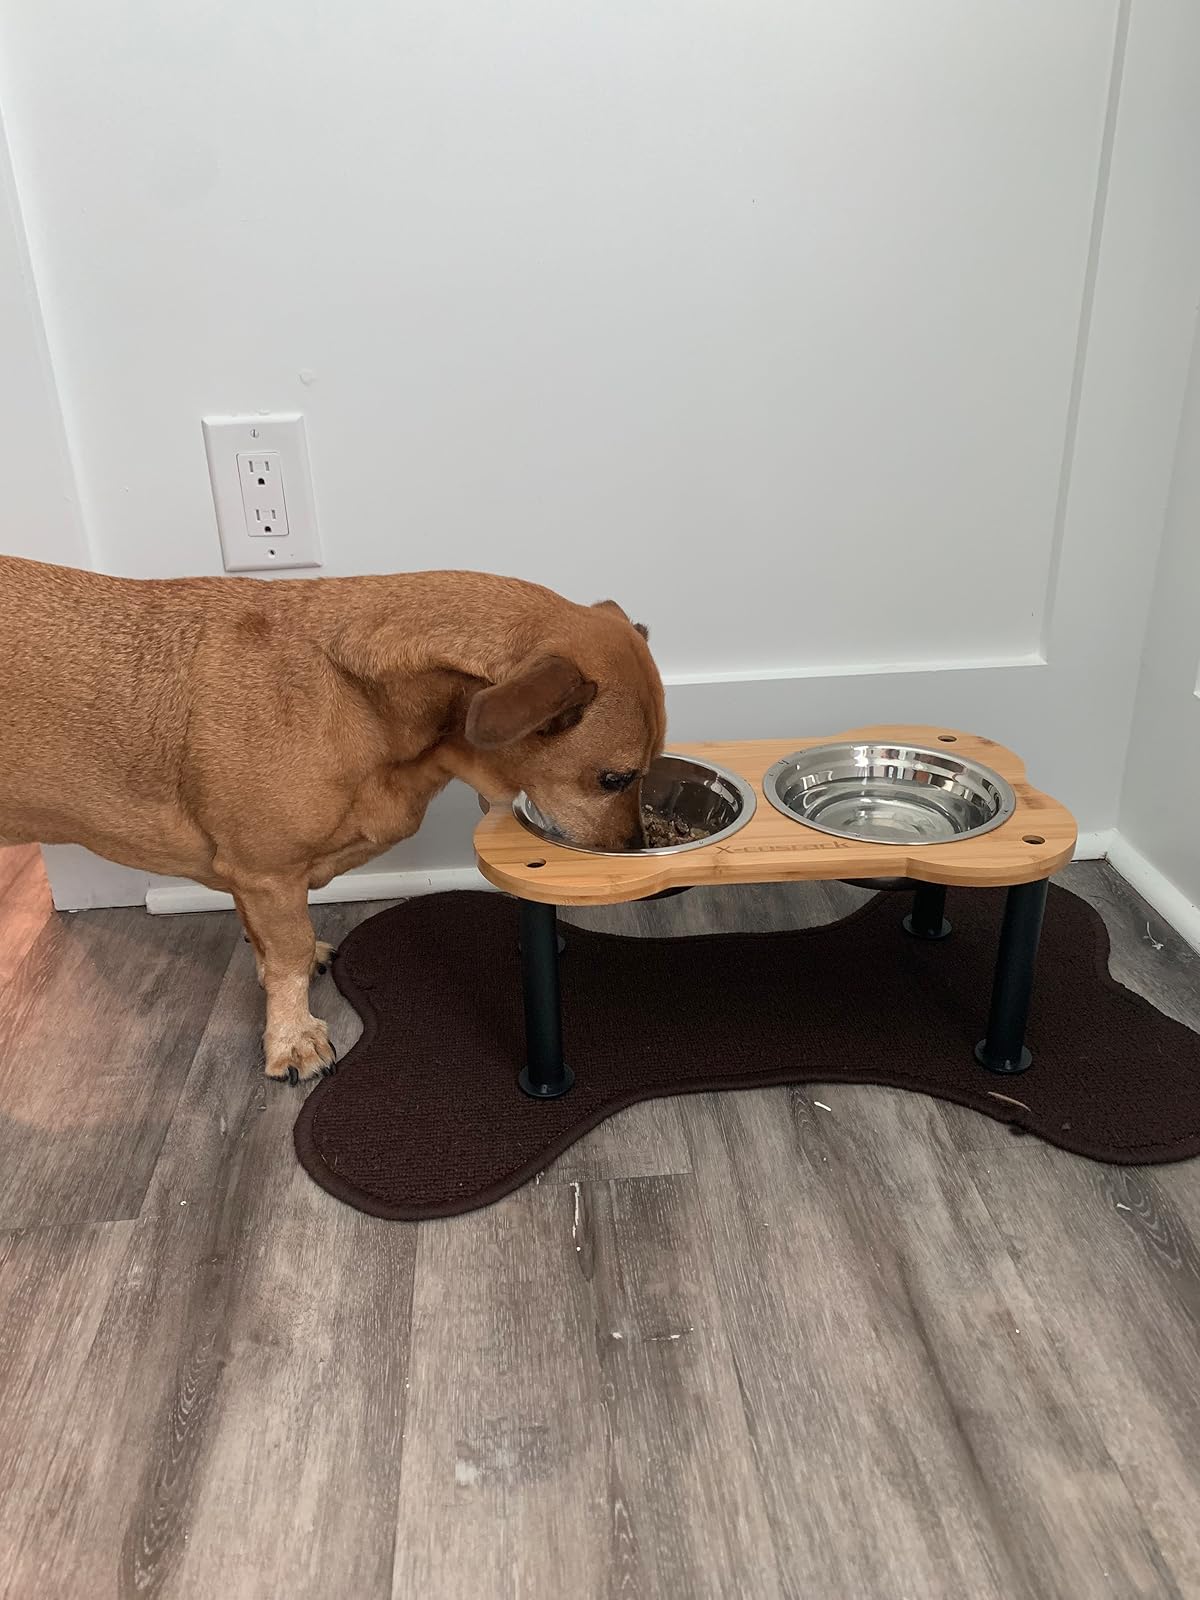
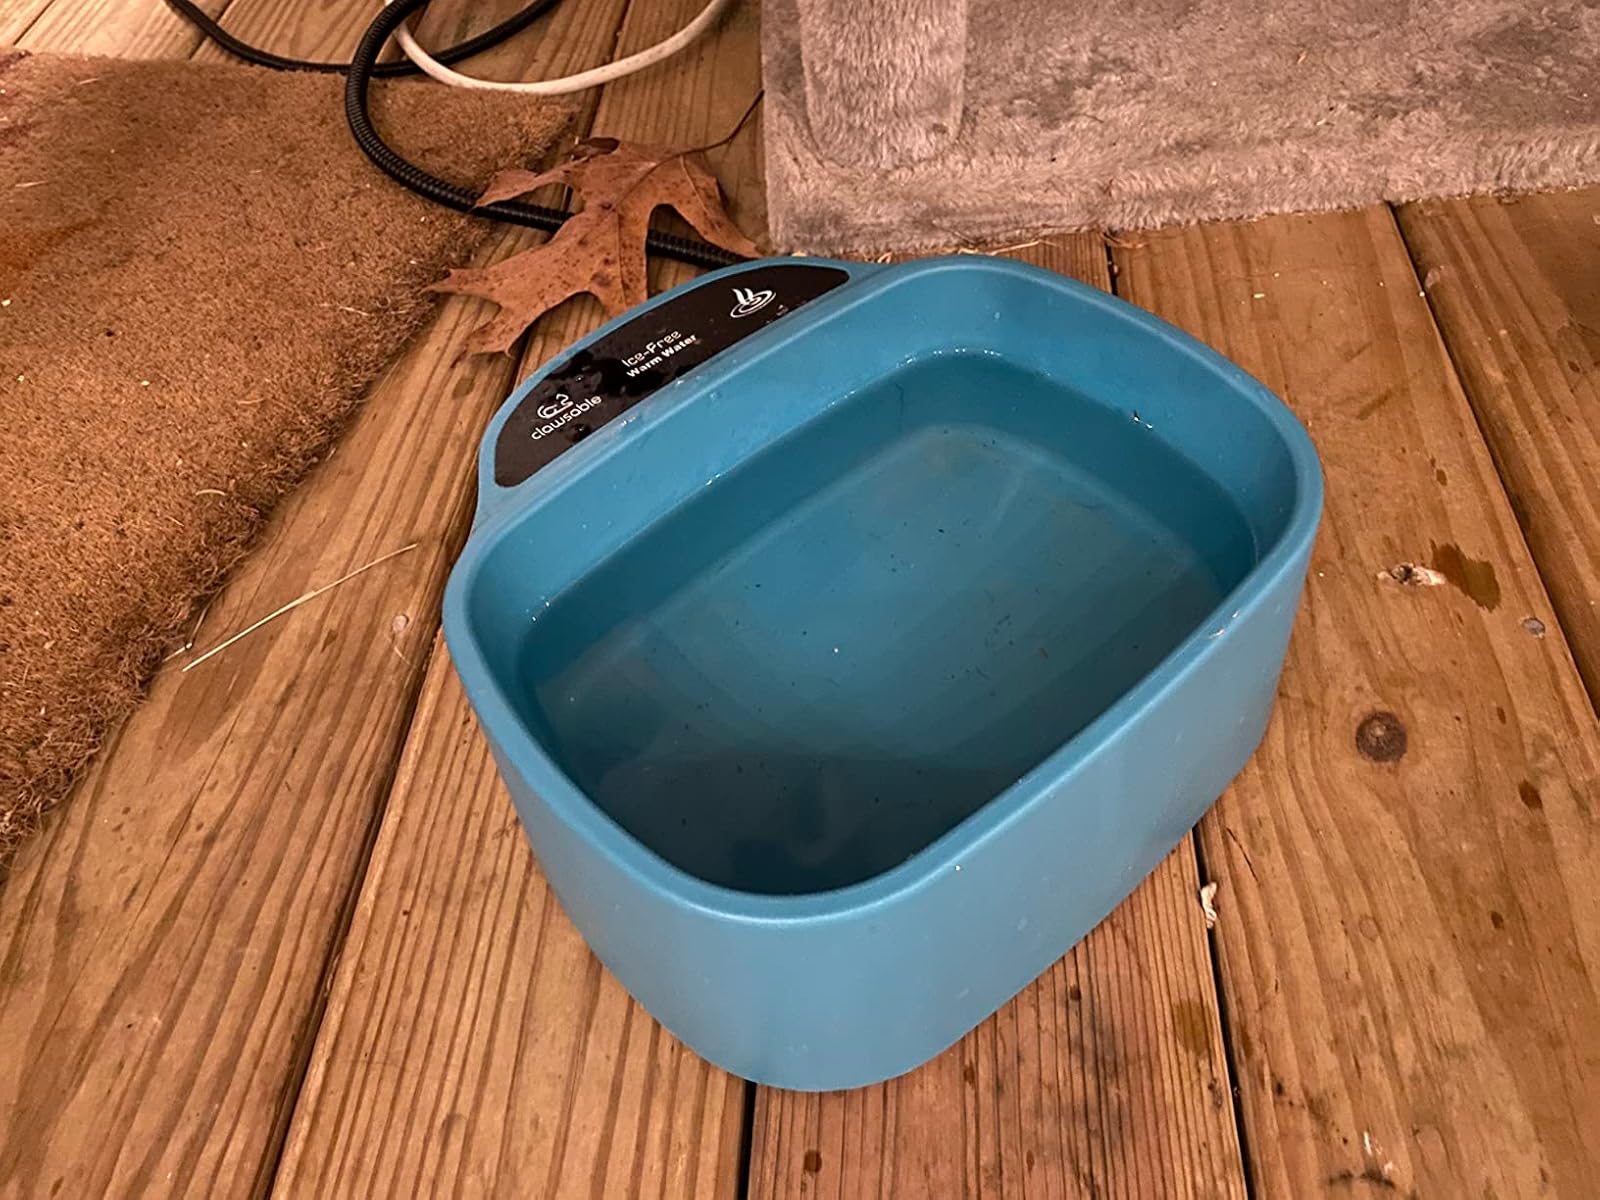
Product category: items_bowl
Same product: no